Lucchese crime family

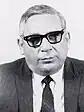

The Lucchese crime family (pronounced ) is an Italian American Mafia crime family and one of the "Five Families" that dominate organized crime activities in New York City and New Jersey, within the nationwide criminal phenomenon known as the American Mafia. Members refer to the organization as the Lucchese borgata; "borgata" (or brugard) is Mafia slang for criminal gang, which itself was derived from a Sicilian word meaning close-knit community. The members of other crime families sometimes refer to Lucchese family members as "Lukes".